Greg Ford

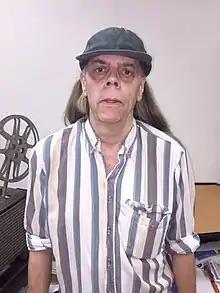
Greg Ford in 2016

Greg Ford is an American animator, director, historian and consultant to Warner Bros. Animation. He is perhaps best known for directing the films "Daffy Duck's Quackbusters" and "(Blooper) Bunny".